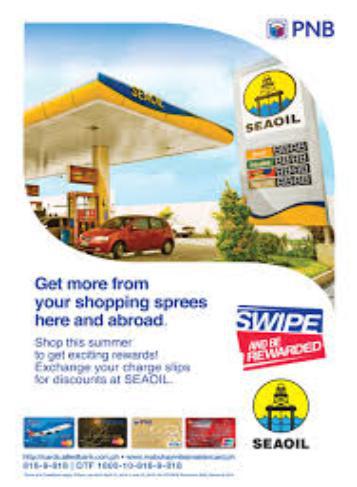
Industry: Transportation